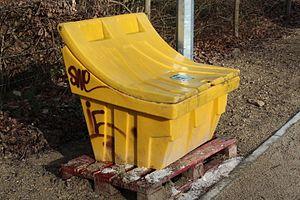
Bac à sel à Saint Rémy lès Chevreuse en France This file was uploaded with Commonist.
Un bac à sel est un bac situé sur la voie publique et rempli de sel, de sable ou d'un autre déglaçant. Son contenu est utilisé pour le salage des trottoirs et des routes afin d'améliorer la sécurité routière sur les voies publiques qui ne sont pas desservies par d'autres moyens, par exemple par une saleuse. Ces bacs sont courants dans les pays où la température hivernale descend sous le point de congélation et qui sont exposés aux chutes de neige ou de pluie verglaçante.